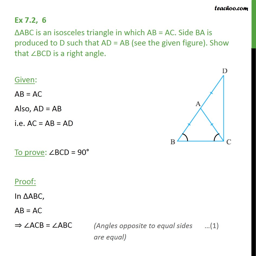
ex , abc is an isosceles triangle in which person = - opposite angles of equal sides